Paul Chan Mo-po

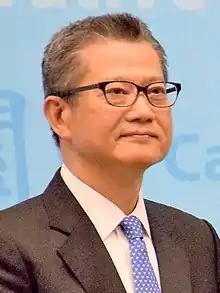
Chan in 2017

In March 2021, Chan claimed that it was "absolutely reasonable" that Beijing was planning to implement electoral changes to have only "patriots" serve in the government.